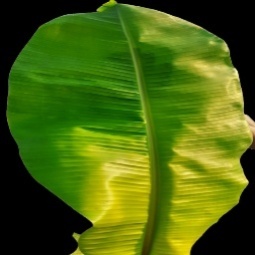
Label: Calcium